Daniel Schorr

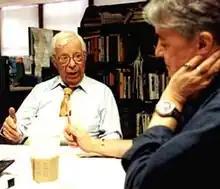
Schorr (left) and NPR's Scott Simon prepare for a Saturday broadcast

Daniel Louis Schorr (August 31, 1916 – July 23, 2010) was an American journalist who covered world news for more than 60 years. He was most recently a Senior News Analyst for National Public Radio (NPR). Schorr won three Emmy Awards for his television journalism.